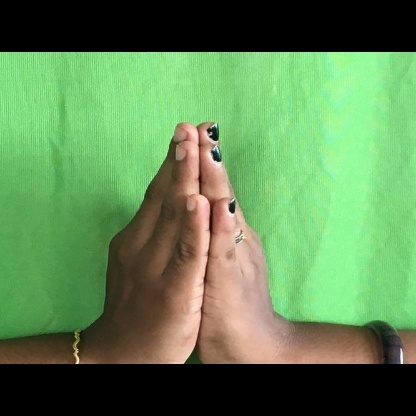
Mudra: Anjali